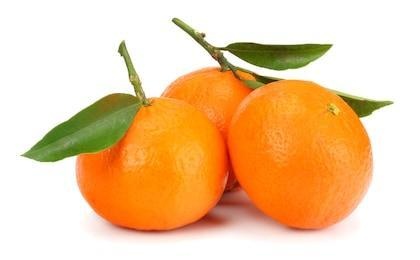
Label: mandarine